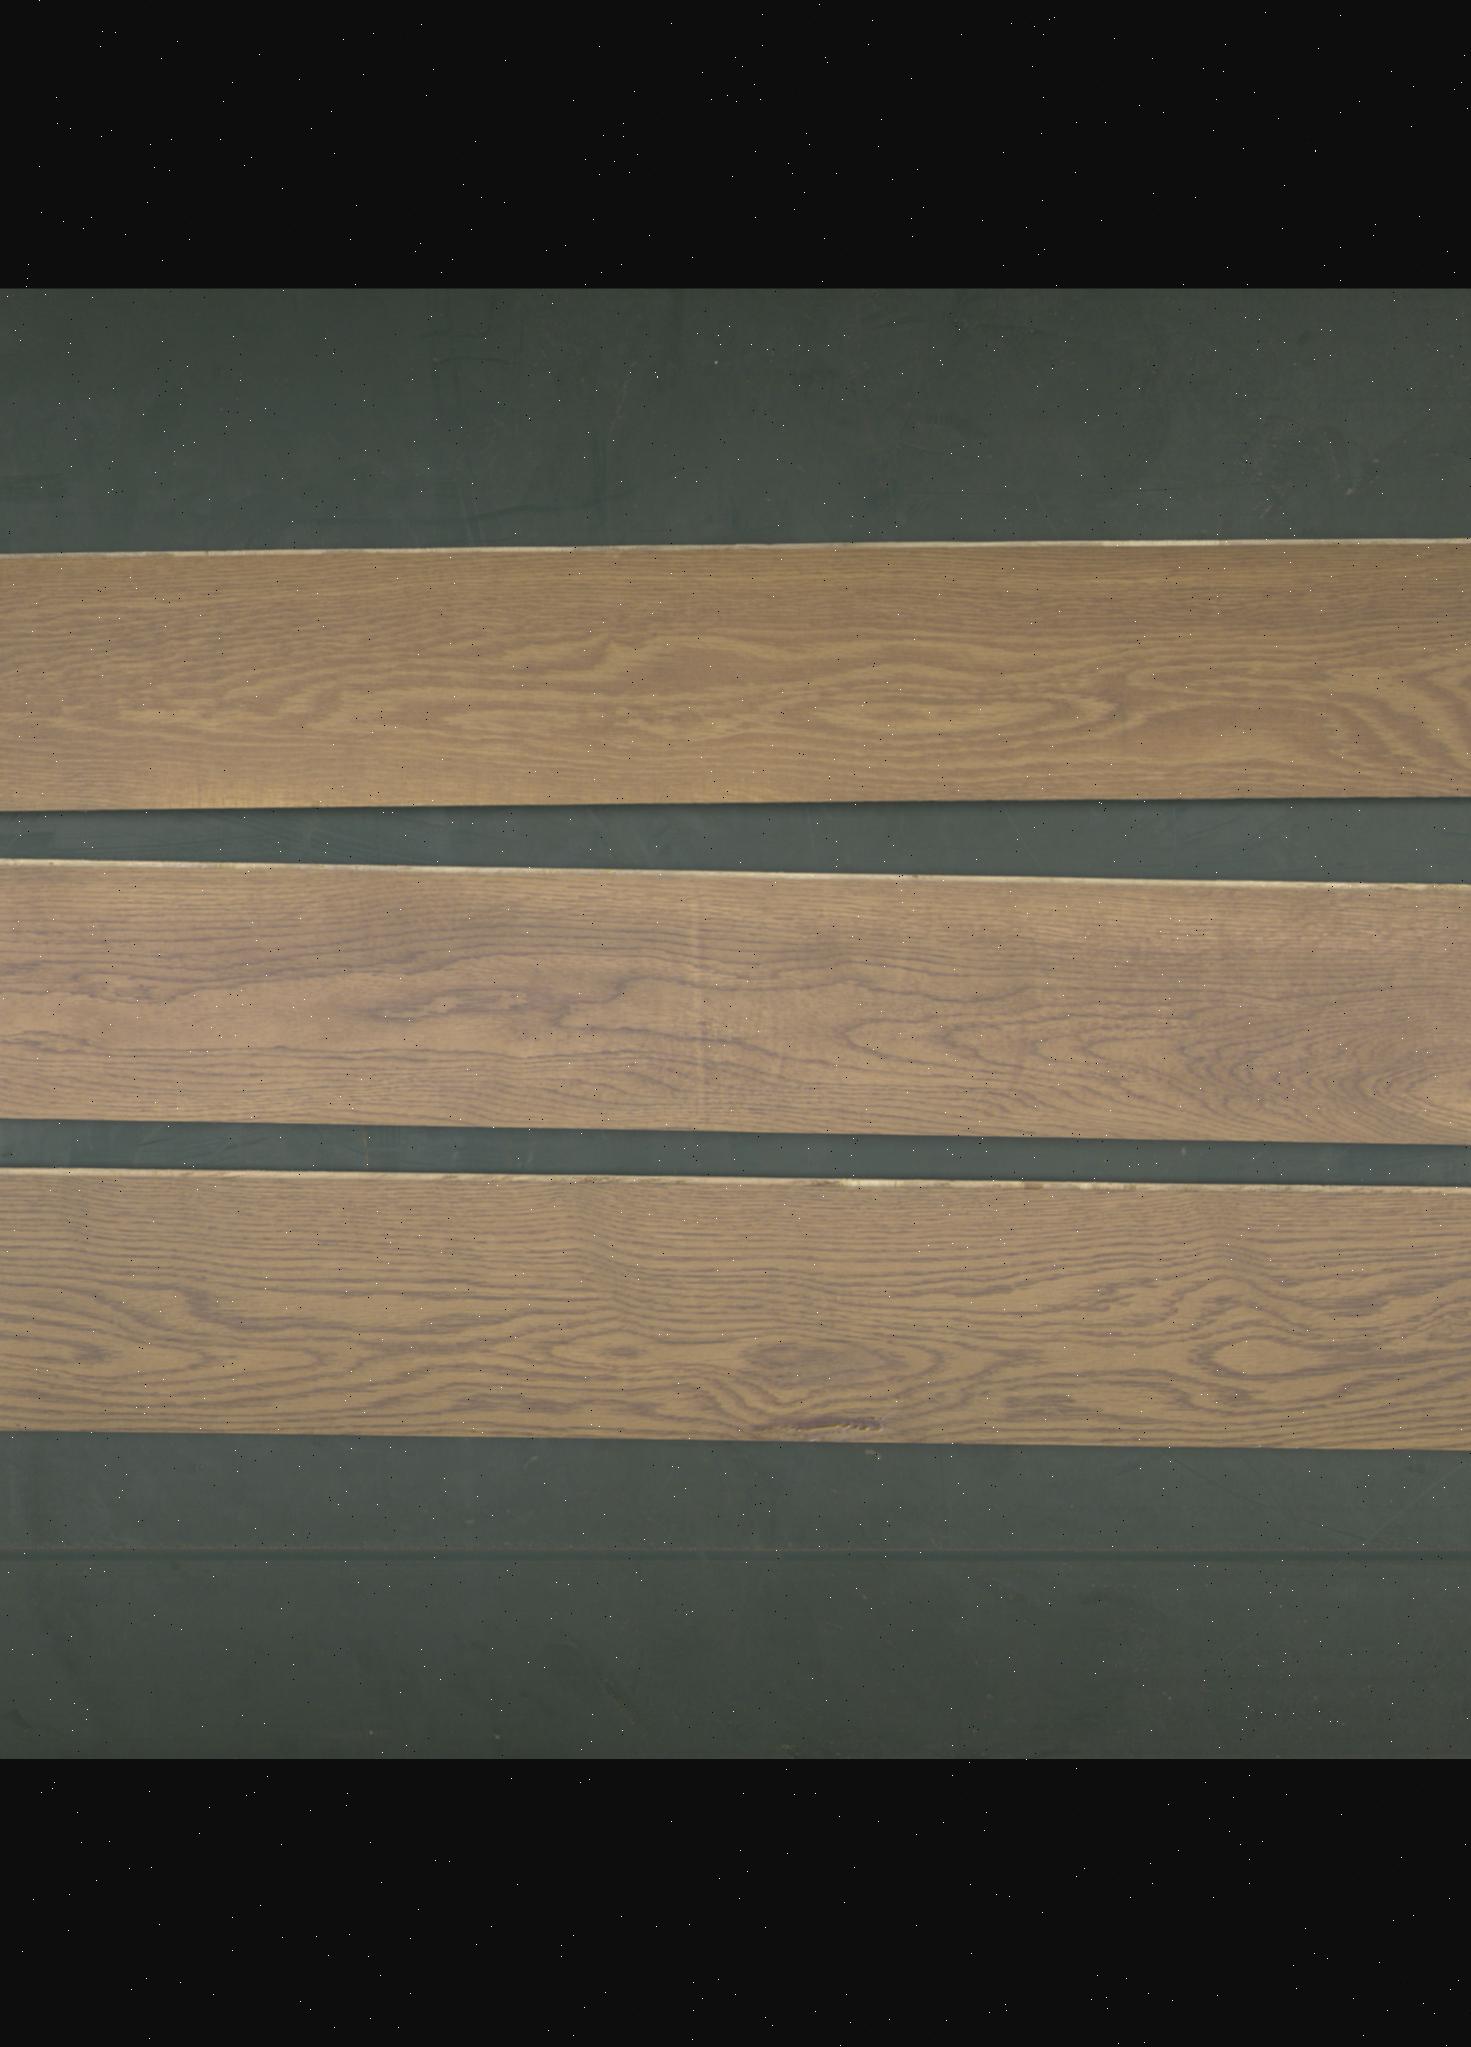
Label: mixers